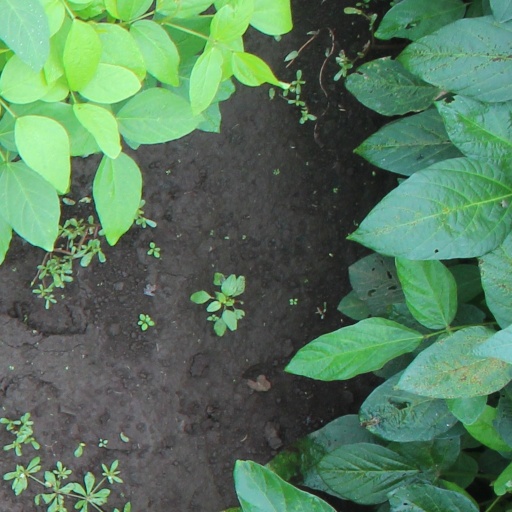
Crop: soybean